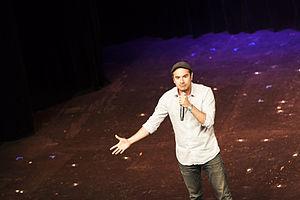
Kyan Khojandi, né le 29 août 1982 à Reims, est un humoriste, acteur, scénariste et réalisateur français. Son père est d'origine iranienne et sa mère française. À la suite d'une série de vidéos sur internet, Kyan Khojandi entame une carrière d'humoriste. En septembre 2011, il se fait connaître par le public de Canal+ avec la série télévisée Bref, qu'il a créée avec Navo et dont il interprète le rôle principal. La série prend fin en juillet 2012.